Describe the emotion expressed in this image:  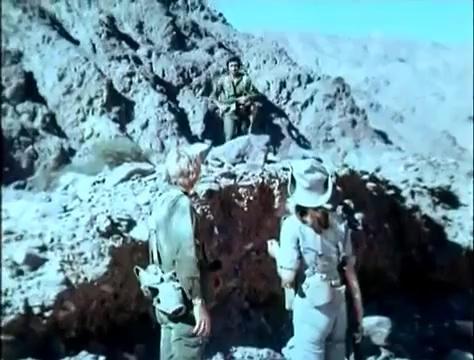
This person displays Pain, valence and arousal with low intensity.